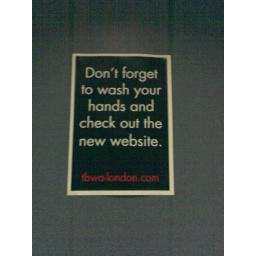
TBWA\London celebrated the launch of their website by decorating the office with signs all around the building.